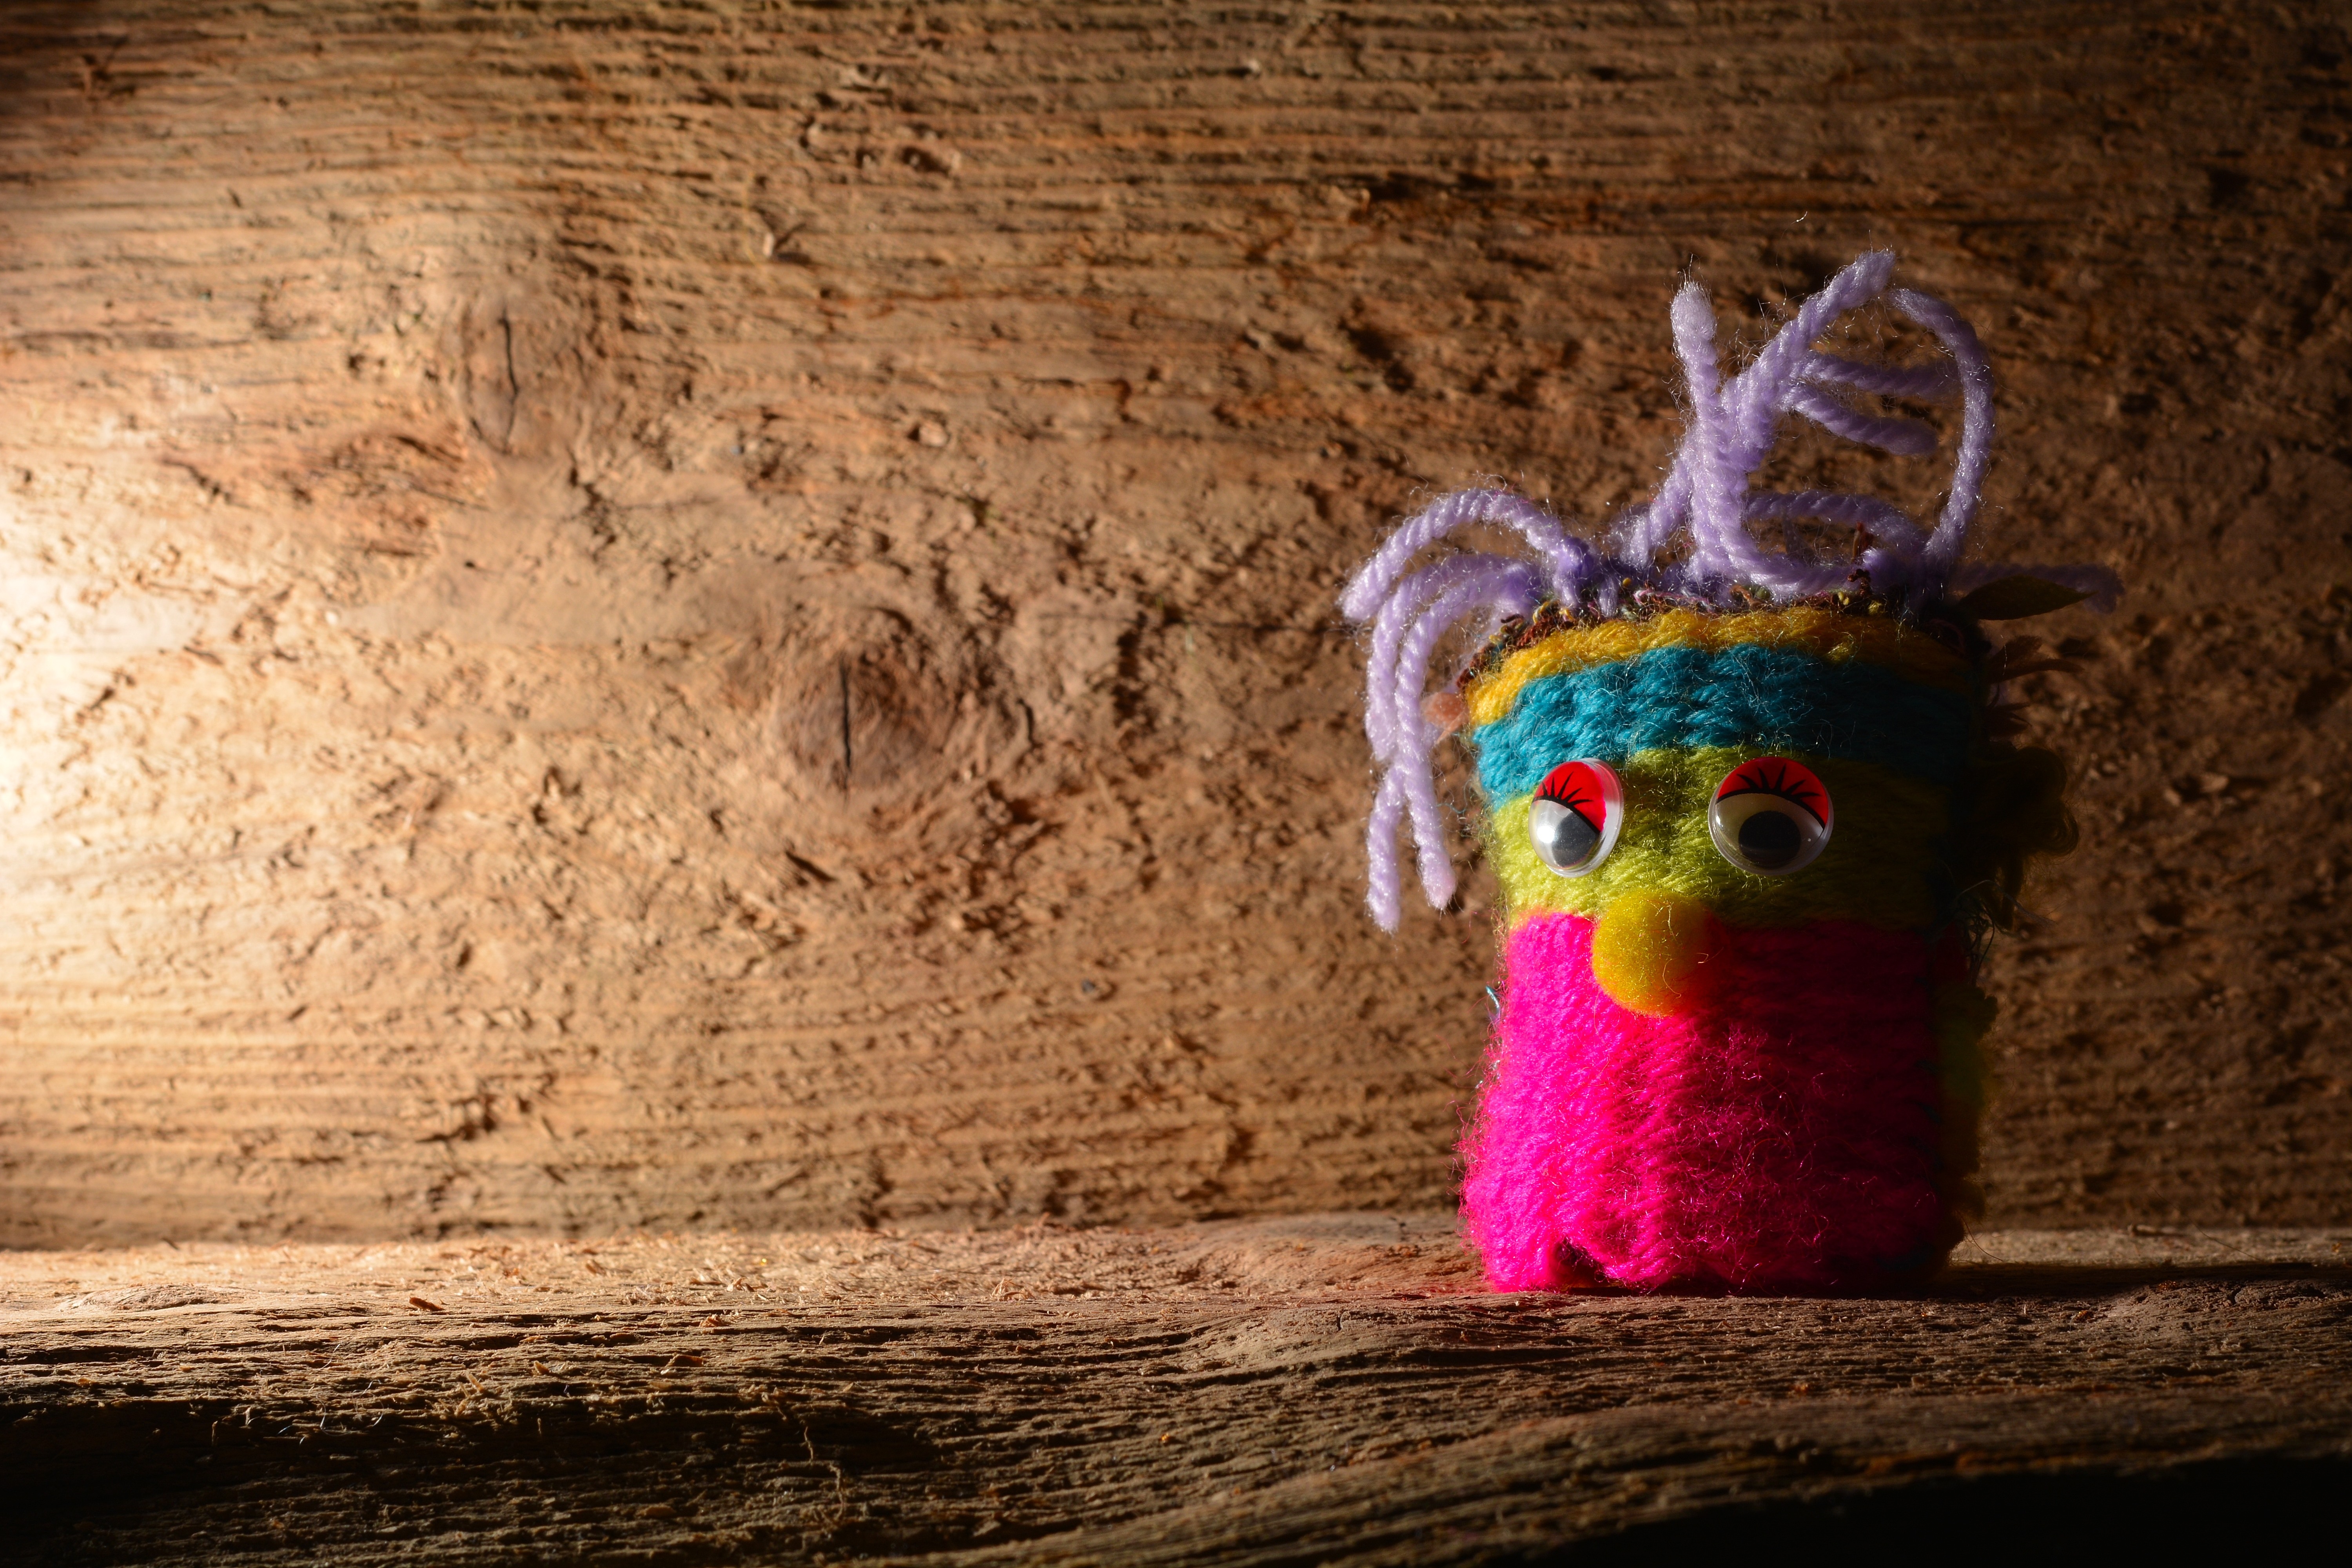
wood, flower, color, art, figure, males, knitting figure